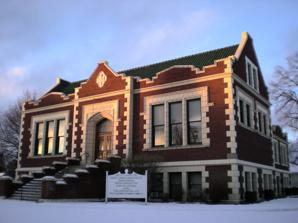
Building: Spokane Public Library - Heath Branch
Country: United States of America
Year built: 1914
United States historic place Spokane Public Library U.S. National Register of Historic Places The library in 2008 Location 525 Mission Street, Spokane, Washington Coordinates 47°40′20″N 117°24′02″W / 47.67222°N 117.40056°W / 47.67222; -117.40056 ( Spokane Public Library ) Area less than one acre Built 1914 ( 1914 ) Architect Julius Zittel MPS Carnegie Libraries of Washington TR NRHP reference No. 82004291 Added to NRHP August 3, 1982 The Spokane Public Library - Heath Branch is a historic building in the Logan neighborhood of Spokane, Washington . It was designed by architect Julius Zittel , and built in 1914 with $35,000 from Andrew Carnegie . It has been listed on the National Register of Historic Places since August 3, 1982. References